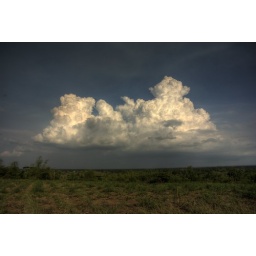
cloud over field